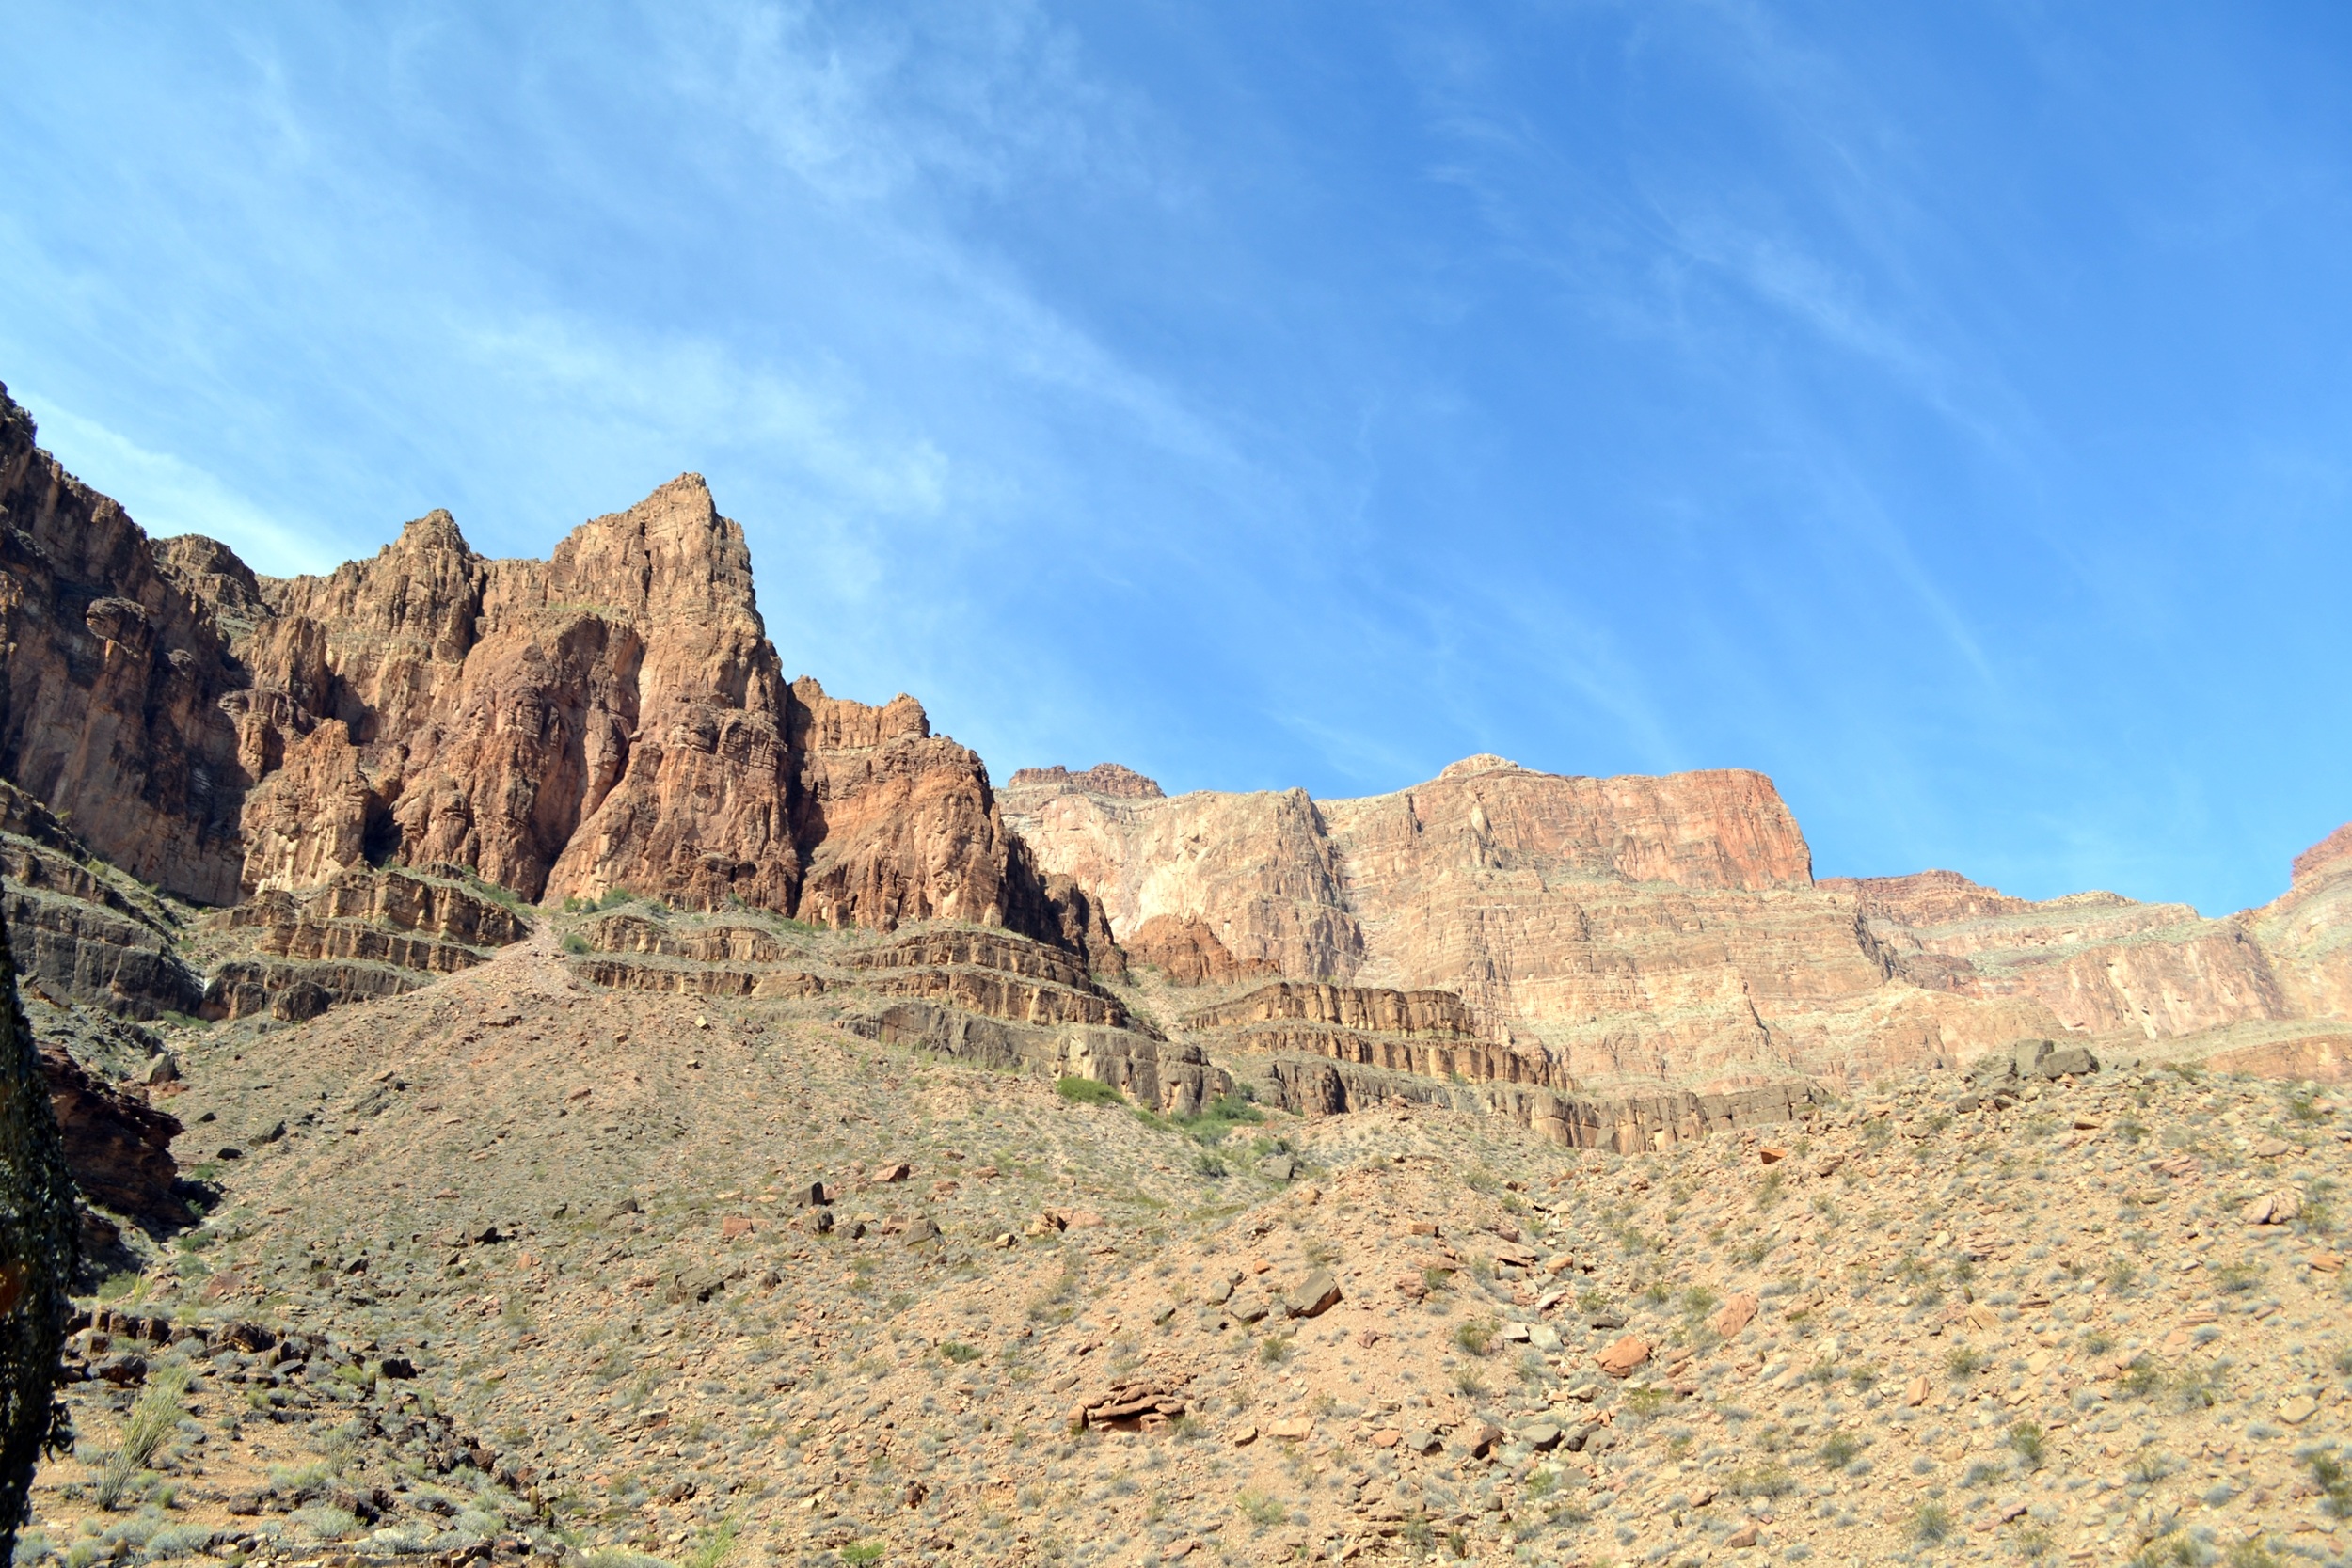
landscape, rock, wilderness, mountain, view, valley, mountain range, formation, cliff, scenic, usa, america, landmark, canyon, grand canyon, tourism, terrain, national park, ridge, arizona, geology, badlands, plateau, wadi, butte, landform, natural environment, geographical feature, mountainous landforms